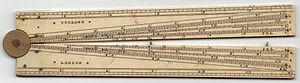
Le compas de proportion est un instrument de mathématique, composé de deux règles plates, assemblées à charnière par un des bouts, comme un compas ordinaire, pouvant de même se fermer ou s’ouvrir sous des angles plus ou moins aigus et portant sur leurs faces des lignes divisées pour servir à divers usages de géométrie.
Michel Coignet, né à Anvers en 1549 et mort à Anvers le 24 décembre 1623, est un ingénieur brabançon, cosmographe, mathématicien et fabricant d'instruments scientifiques.